Odontochelys

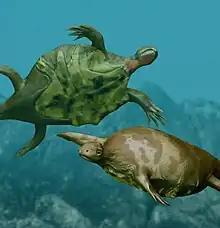
Life reconstruction as a marine reptile, a controversial ecological hypothesis

"Odontochelys semitestacea" was first described from three 220-million-year-old specimens excavated in Triassic deposits in Guizhou, China. The locale of its discovery at one time was the Nanpanjiang Trough basin, a shallow marine environment surrounded on three sides by land. These deposits preserve an ecosystem known as the Guanling biota, which was dominated by marine reptiles.